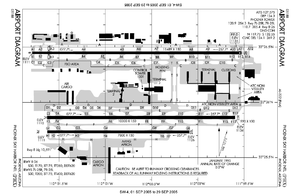
L'aéroport international Sky Harbor de Phoenix, simplement localement Sky Harbor, est un aéroport américain situé à Phoenix, dans l'Arizona.